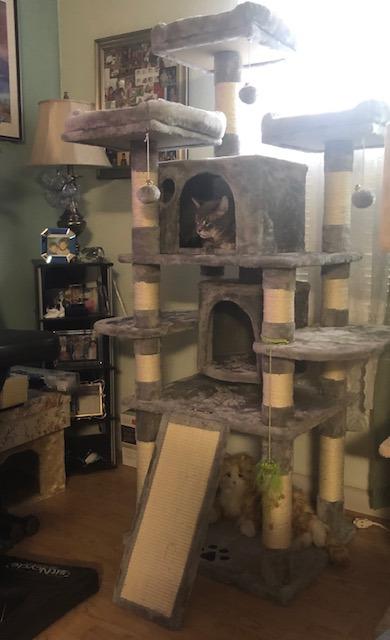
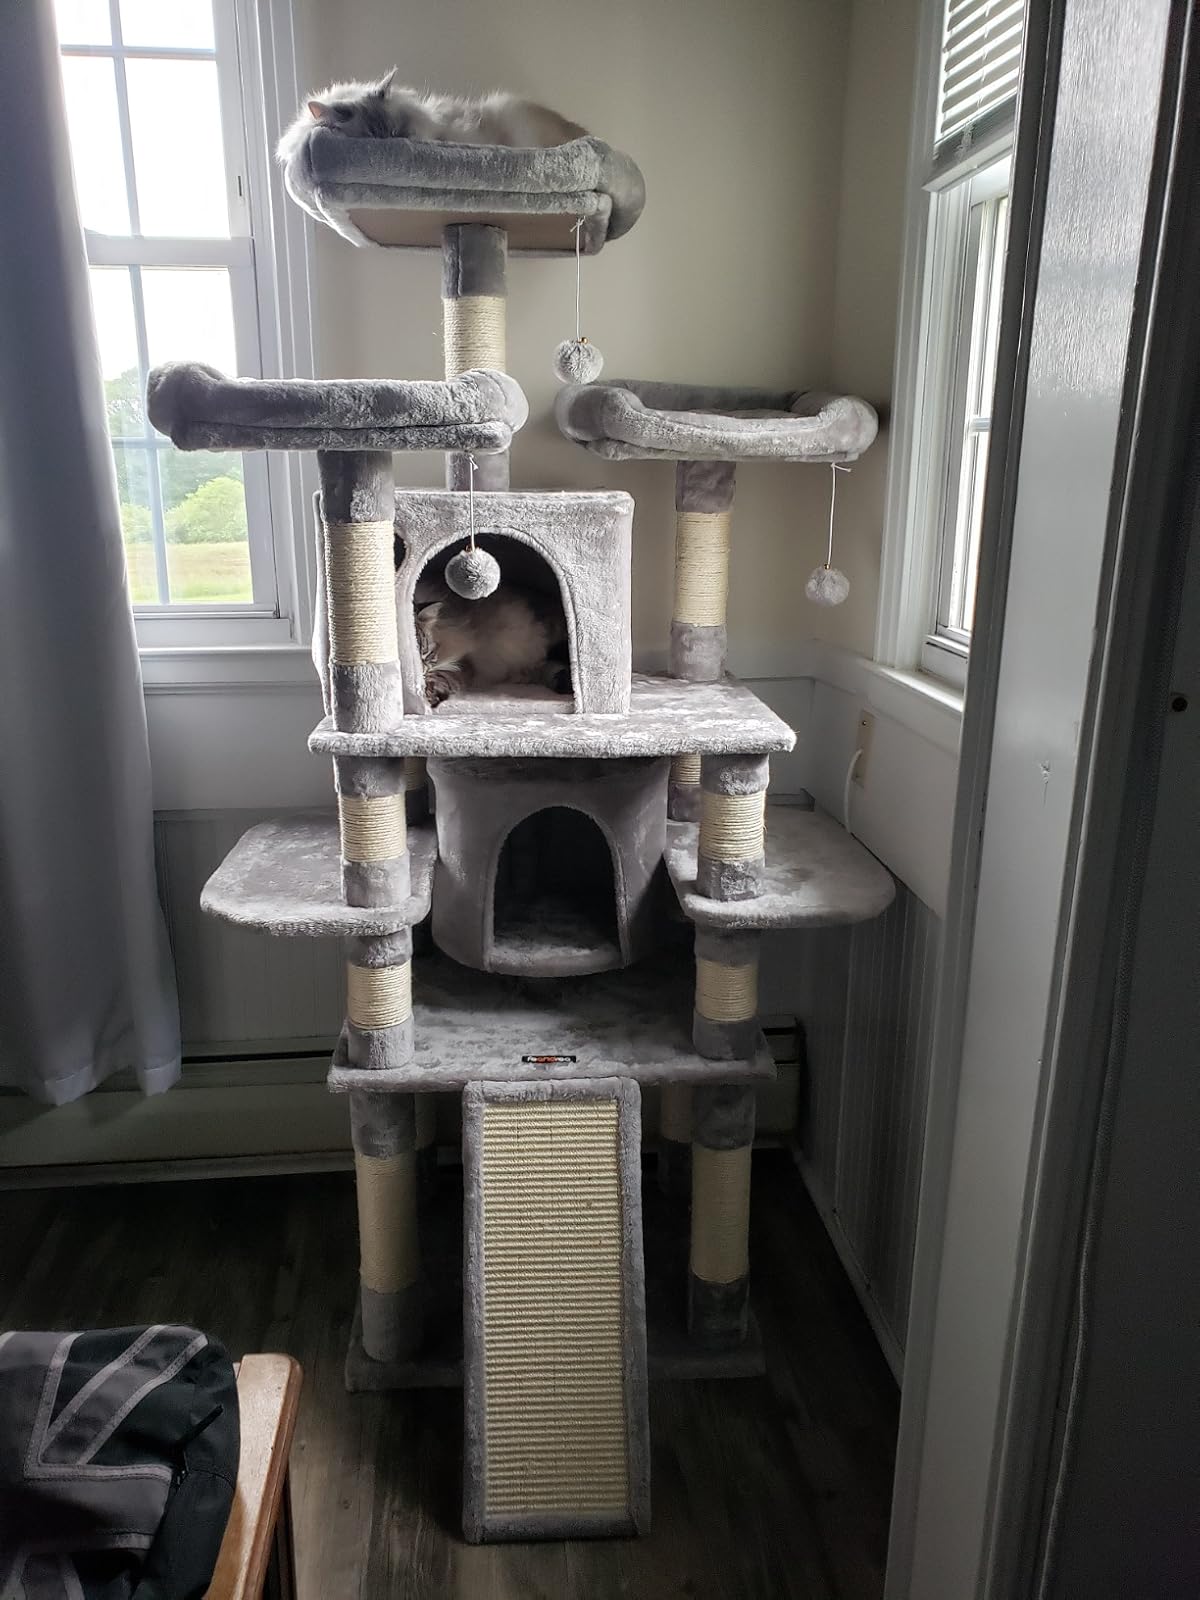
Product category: items_cat tree
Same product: yes